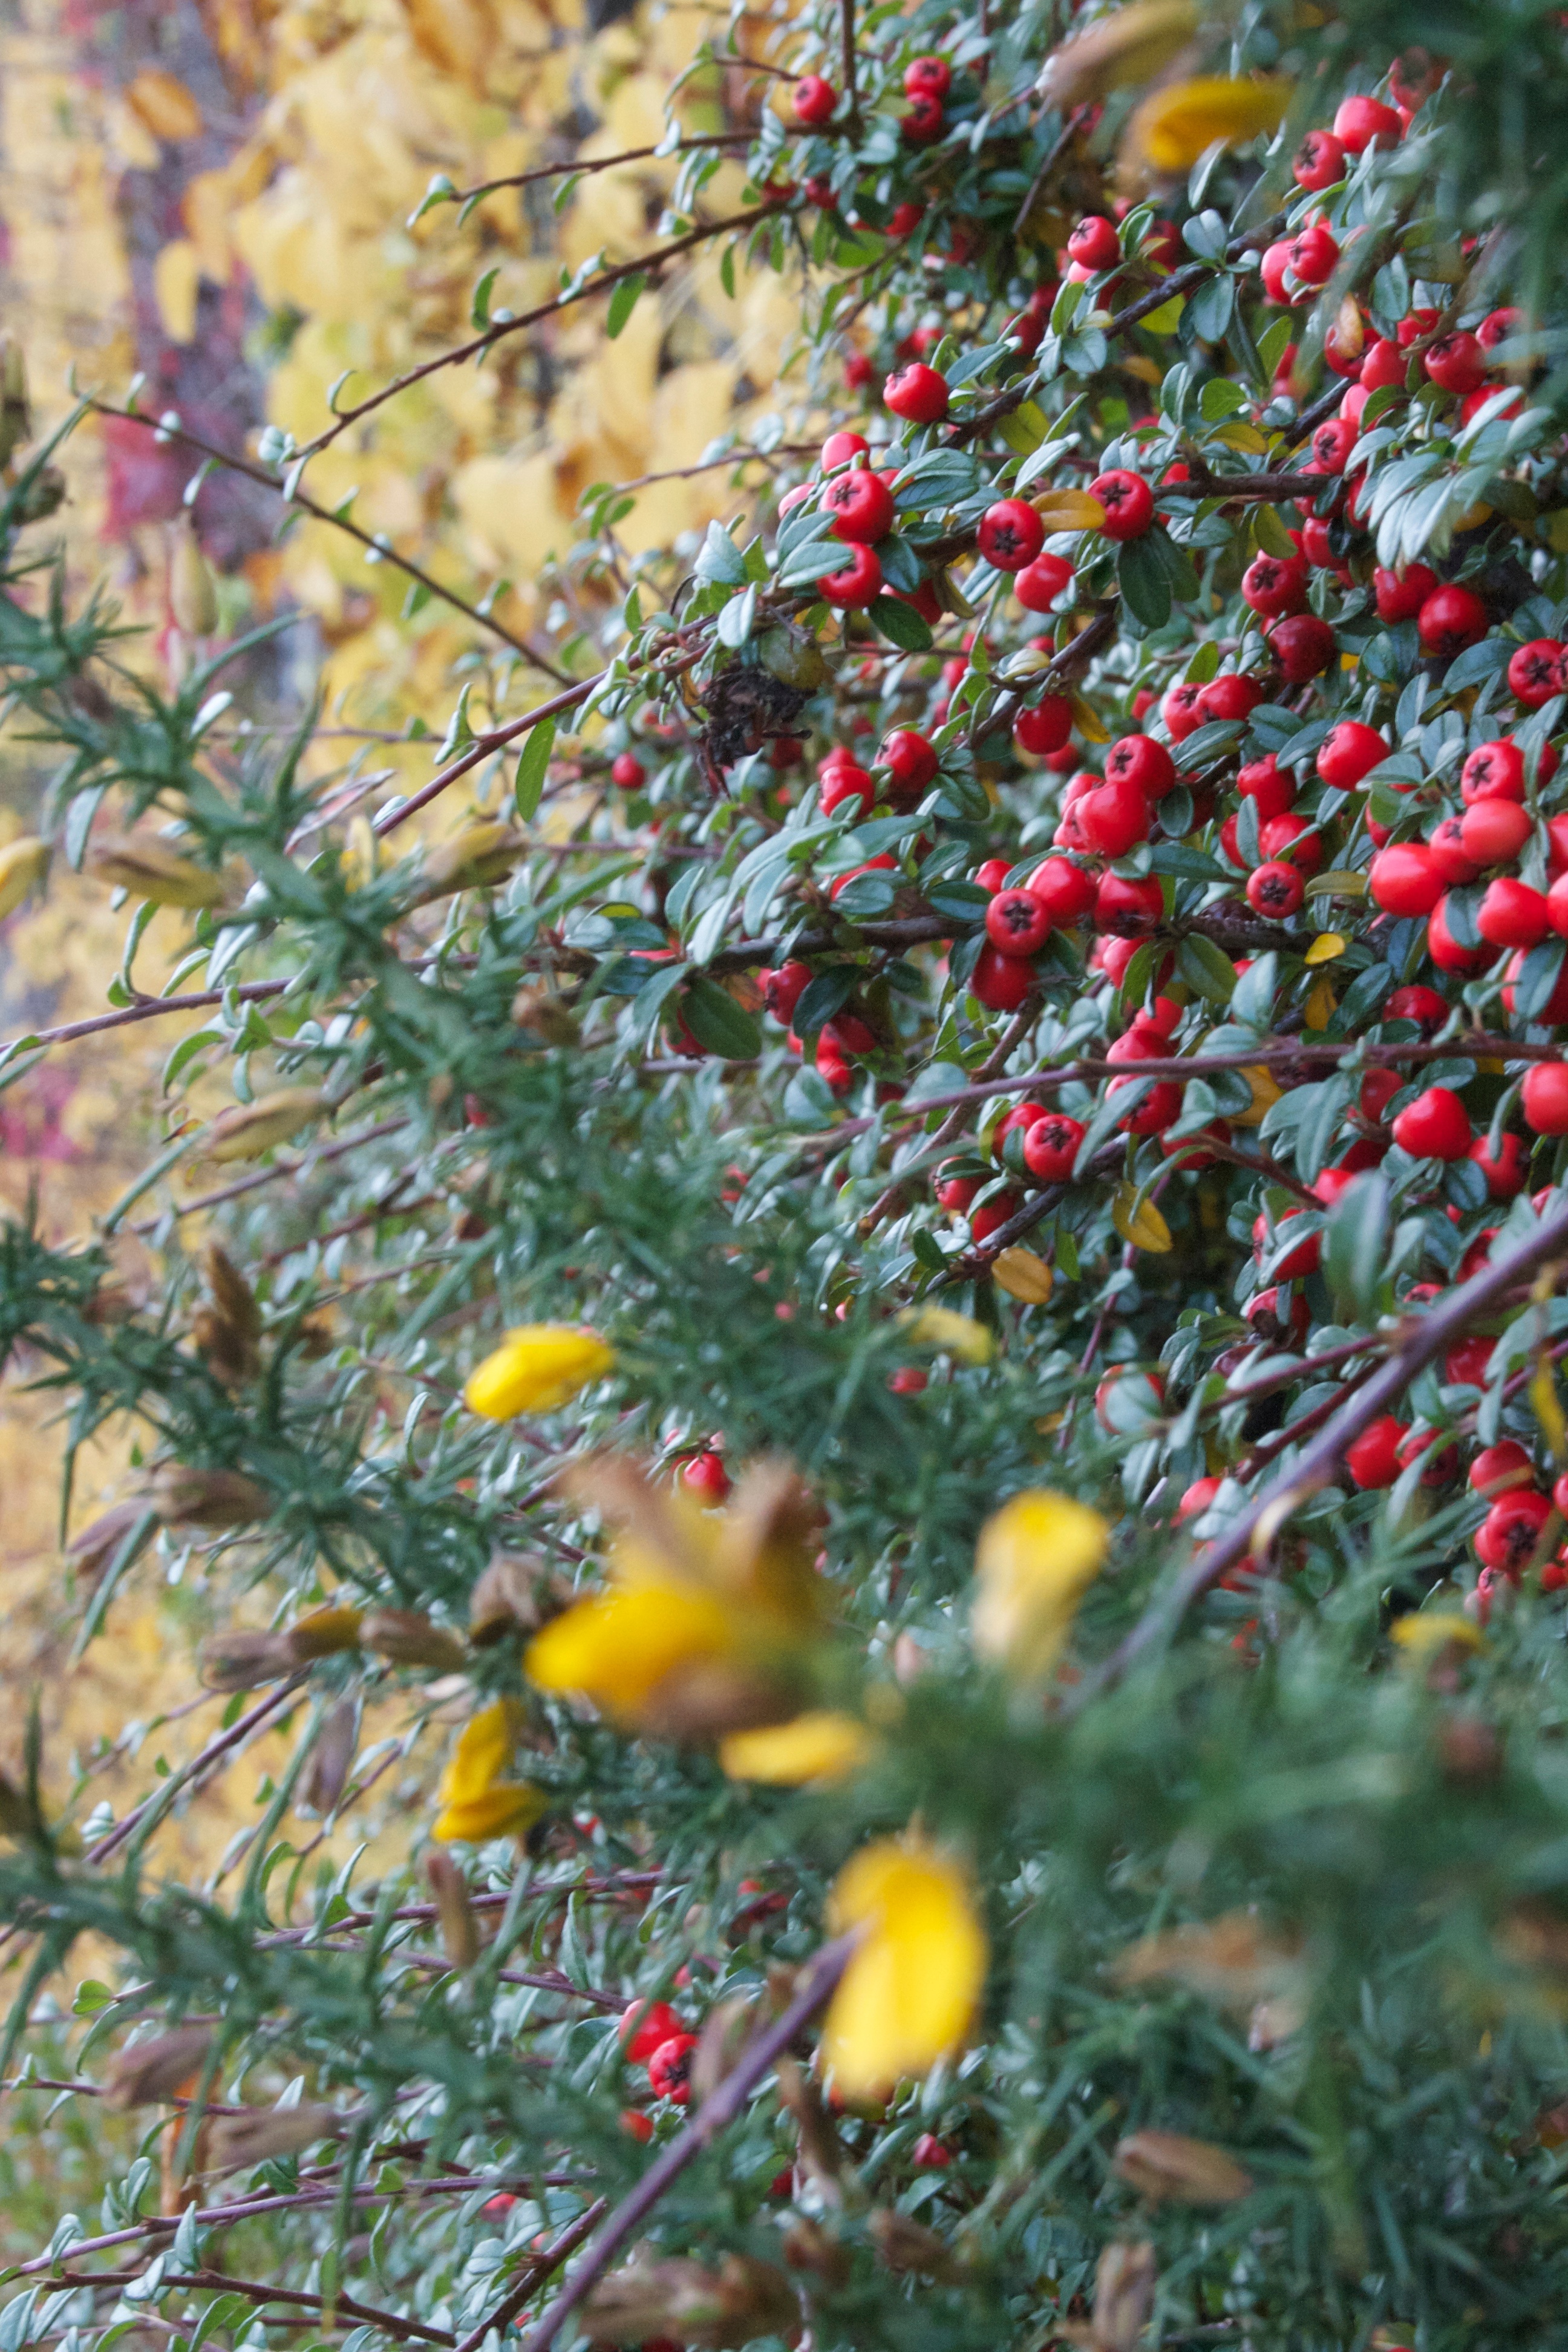
tree, nature, branch, blossom, plant, leaf, flower, produce, evergreen, autumn, botany, garden, flora, season, wildflower, shrub, flowering plant, land plant